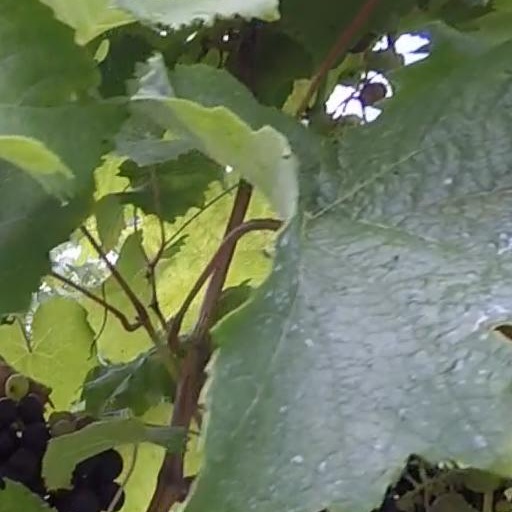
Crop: grape